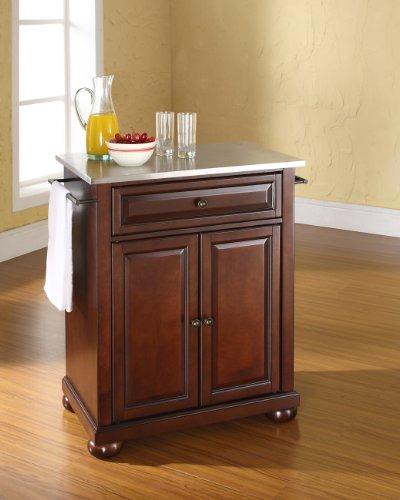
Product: Crosley Furniture Alexandria Cuisine Kitchen Island with Stainless Steel Top - Vintage Mahogany
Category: Home & Kitchen | Furniture | Kitchen & Dining Room Furniture | Kitchen Islands & Carts
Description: Beautiful raised panel doors and antique brass hardware adds style to your kitchen.
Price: $240.55
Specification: ProductDimensions:18x28.2x36inches|ItemWeight:82.2pounds|ShippingWeight:82.2pounds(Viewshippingratesandpolicies)|Department:Accent|Manufacturer:CrosleyFurniture-DROPSHIP|ASIN:B00502QNTA|Californiaresidents:ClickhereforProposition65warning|Itemmodelnumber:KF30022AMA